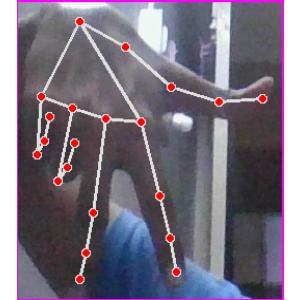
अक्षर: ग